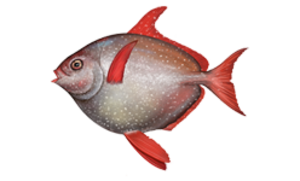
Le lampris royal, lampris-lune, saumon des dieux ou opah est une espèce de poissons de la famille des Lamprididés. C'est un poisson pélagique avec une répartition cosmopolite. Son corps mesurant jusqu'à 2 m est comprimé latéralement et a des teintes bleues et rouges brillantes et des taches métalliques.